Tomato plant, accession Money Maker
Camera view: bottom (45 deg); turntable rotation: 180 degrees
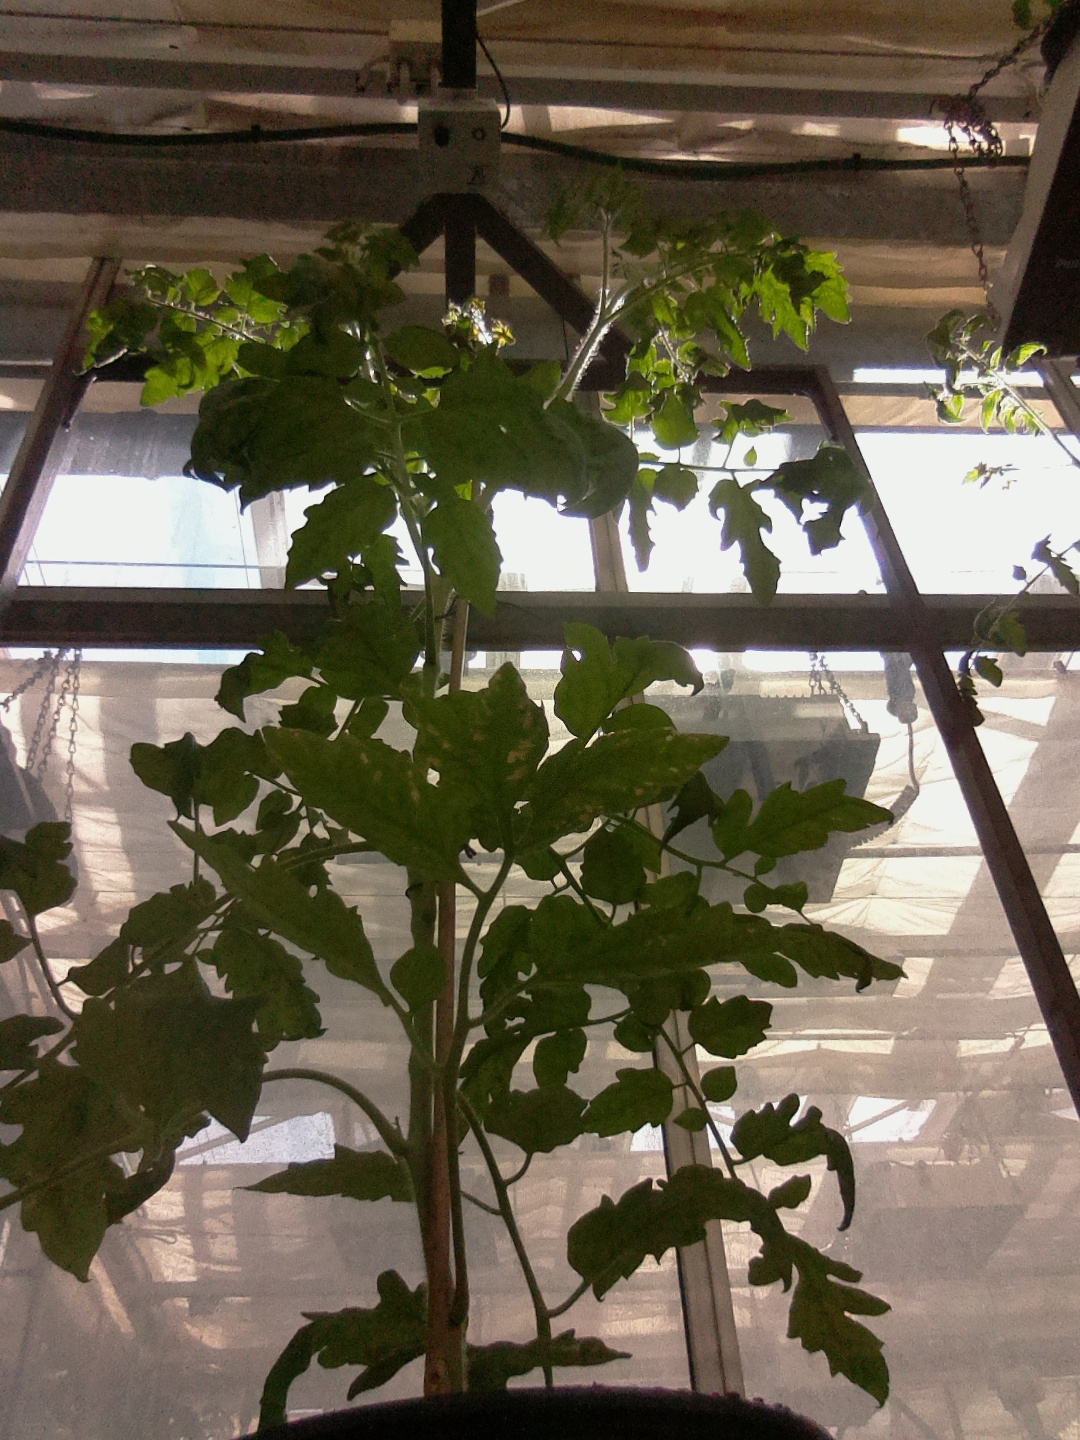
BBCH growth stage 66: Full flowering, 60%-70% of flowers open, more petals falling